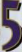
Number: 5